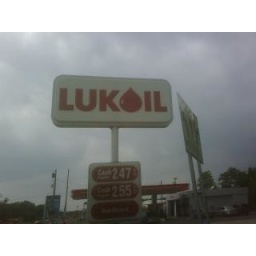
Service lamps and repair this Lukoil Fuel sign in Egg Harbor Twp, NJ